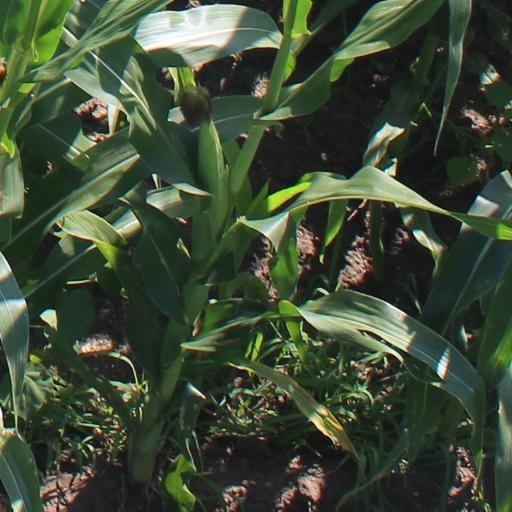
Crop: maize; corn